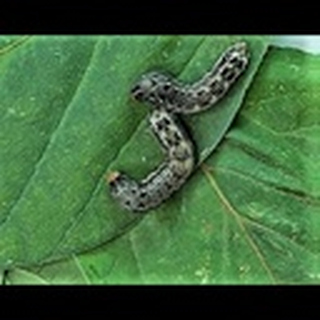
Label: cotton_army_worm